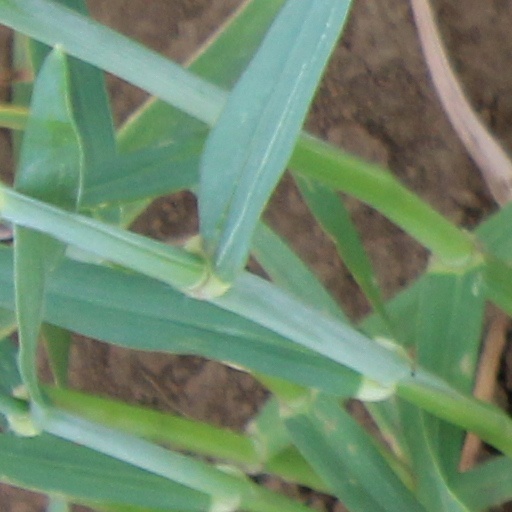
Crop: wheat